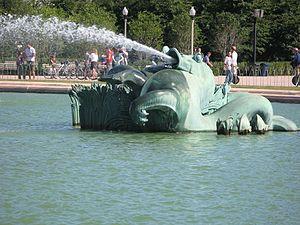
Marcel Loyau est un sculpteur français.